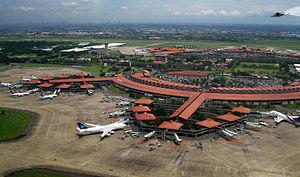
L'aéroport international Soekarno-Hatta est le principal aéroport de Jakarta, la capitale de l'Indonésie.